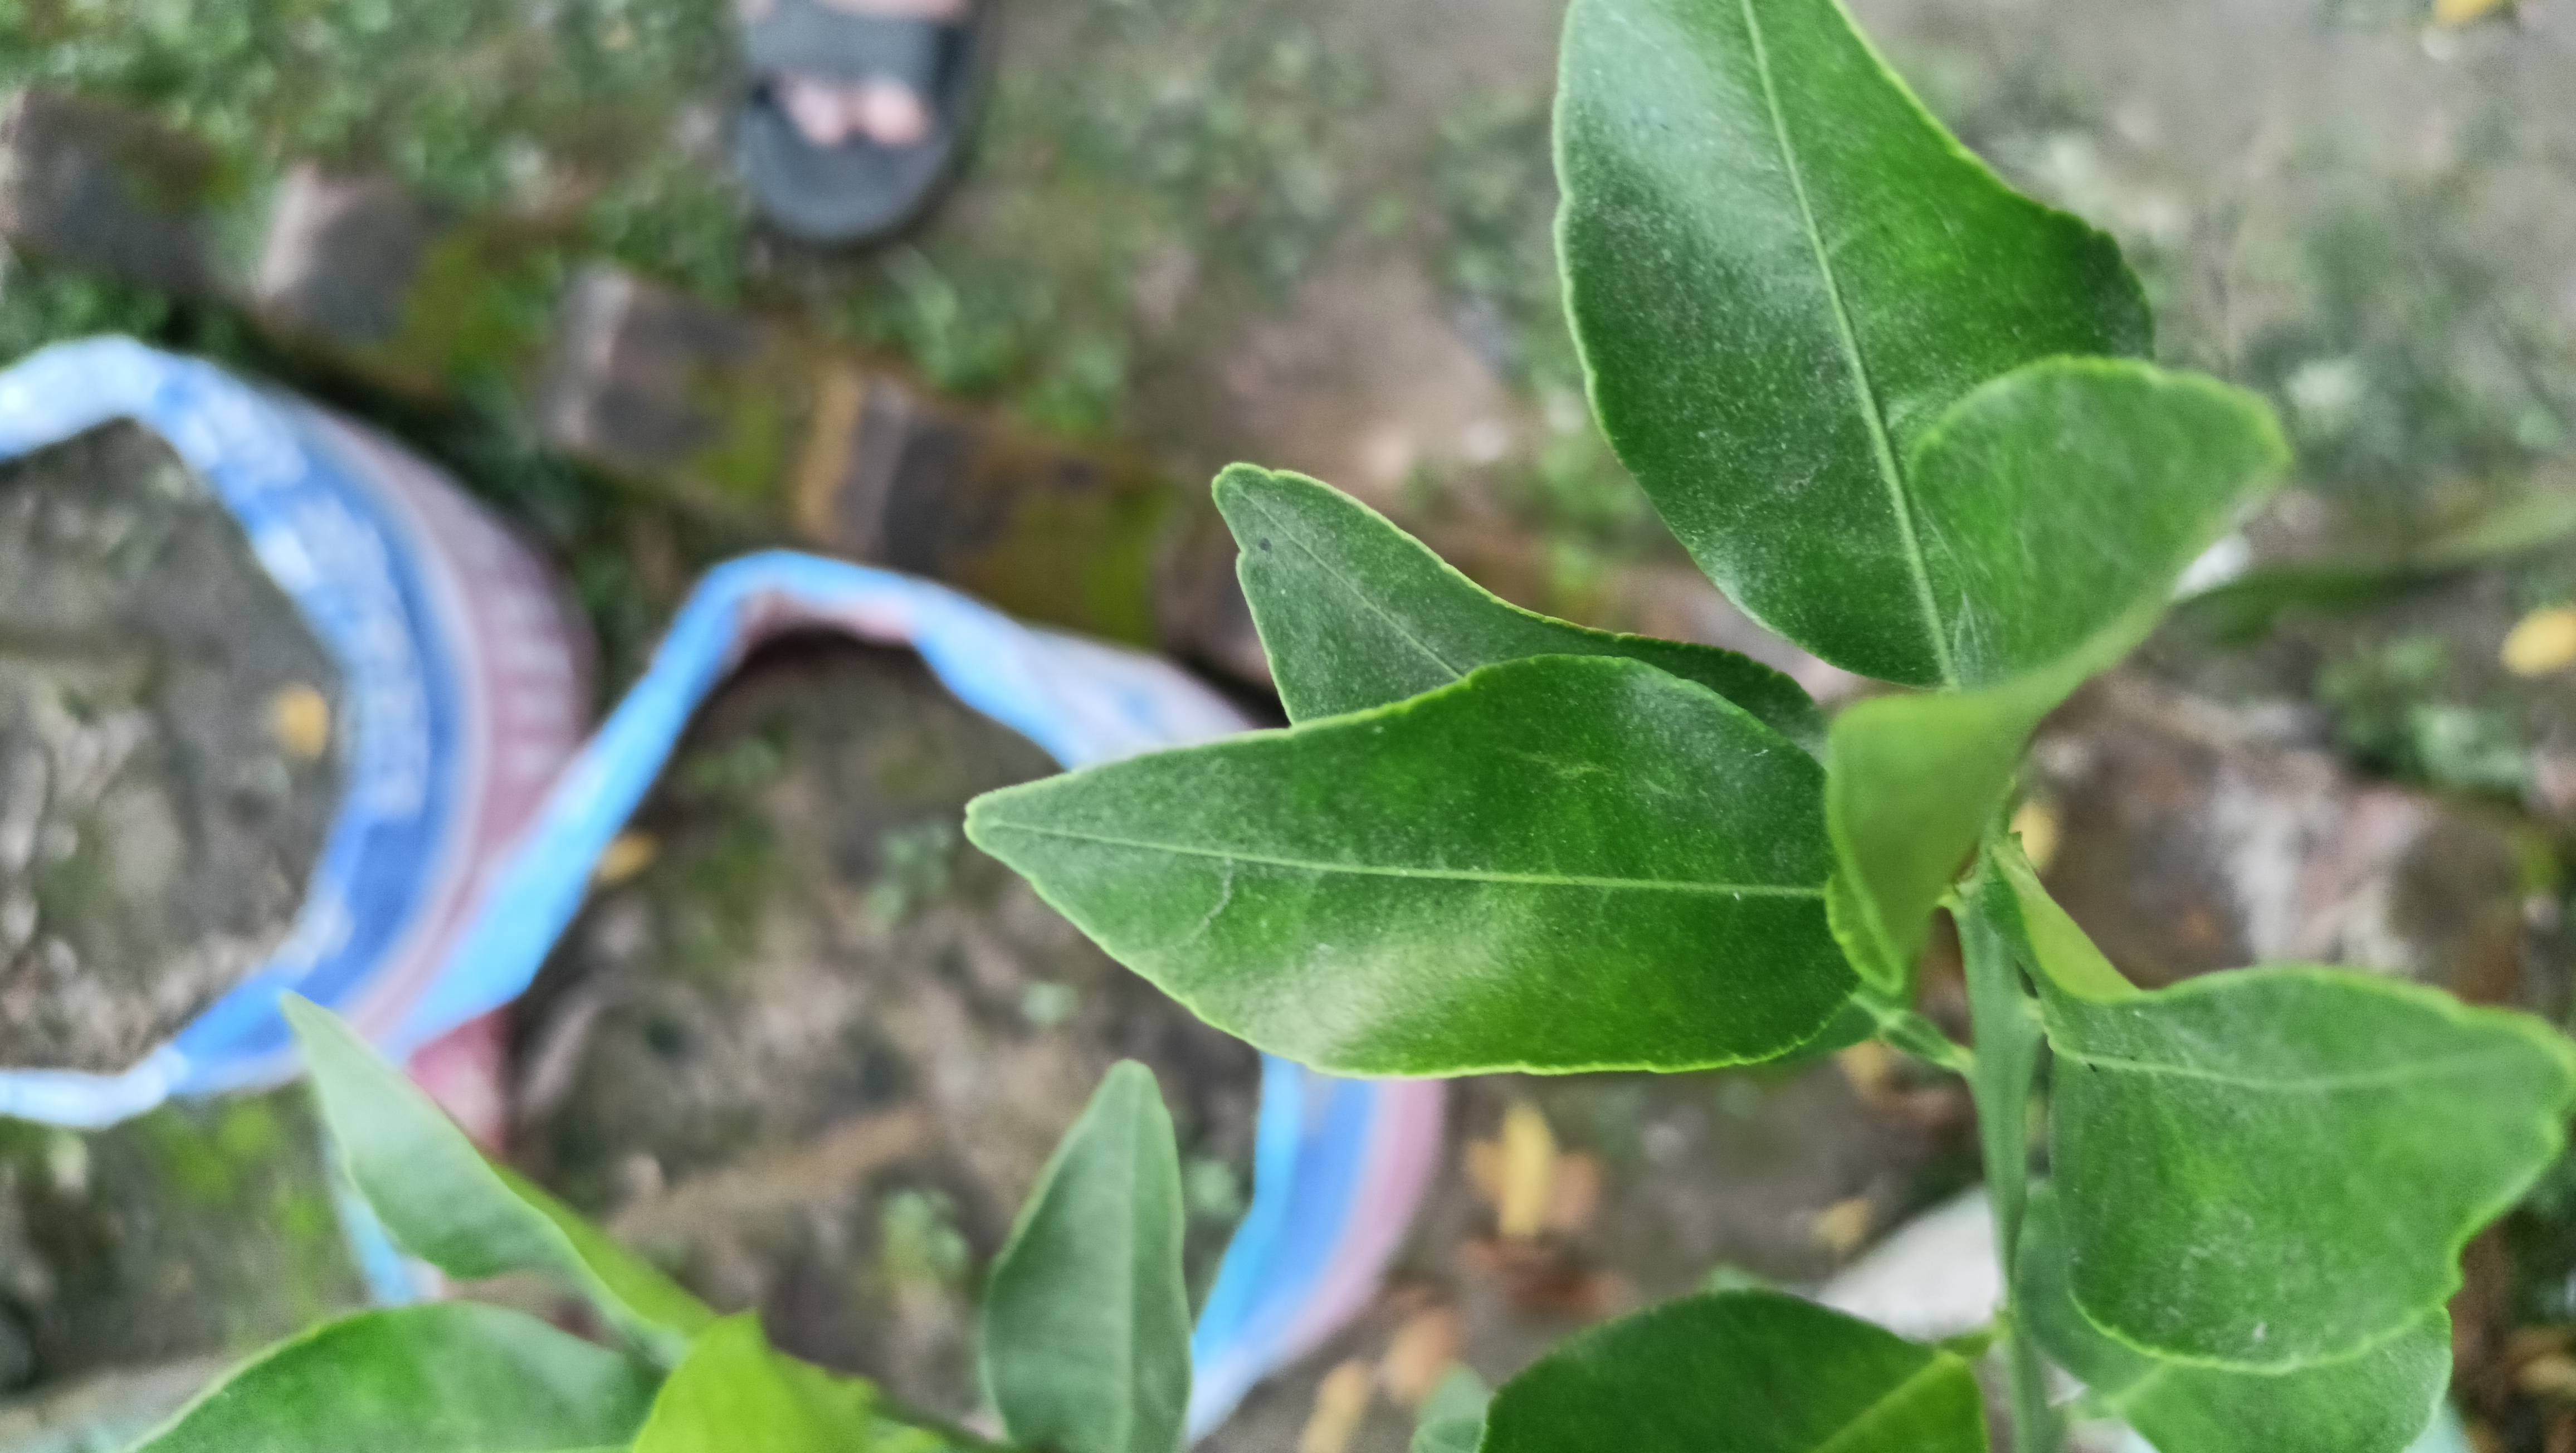
Mandarin leaf variety: Darjeling